Thomas Willoughby, 4th Baron Middleton

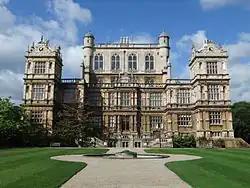
Wollaton Hall, Nottingham

Thomas Willoughby, 4th Baron Middleton (19 December 1728 – 2 November 1781), was a British politician who sat in the House of Commons from 1762 to 1774, when he succeeded to the peerage as Baron Middleton.